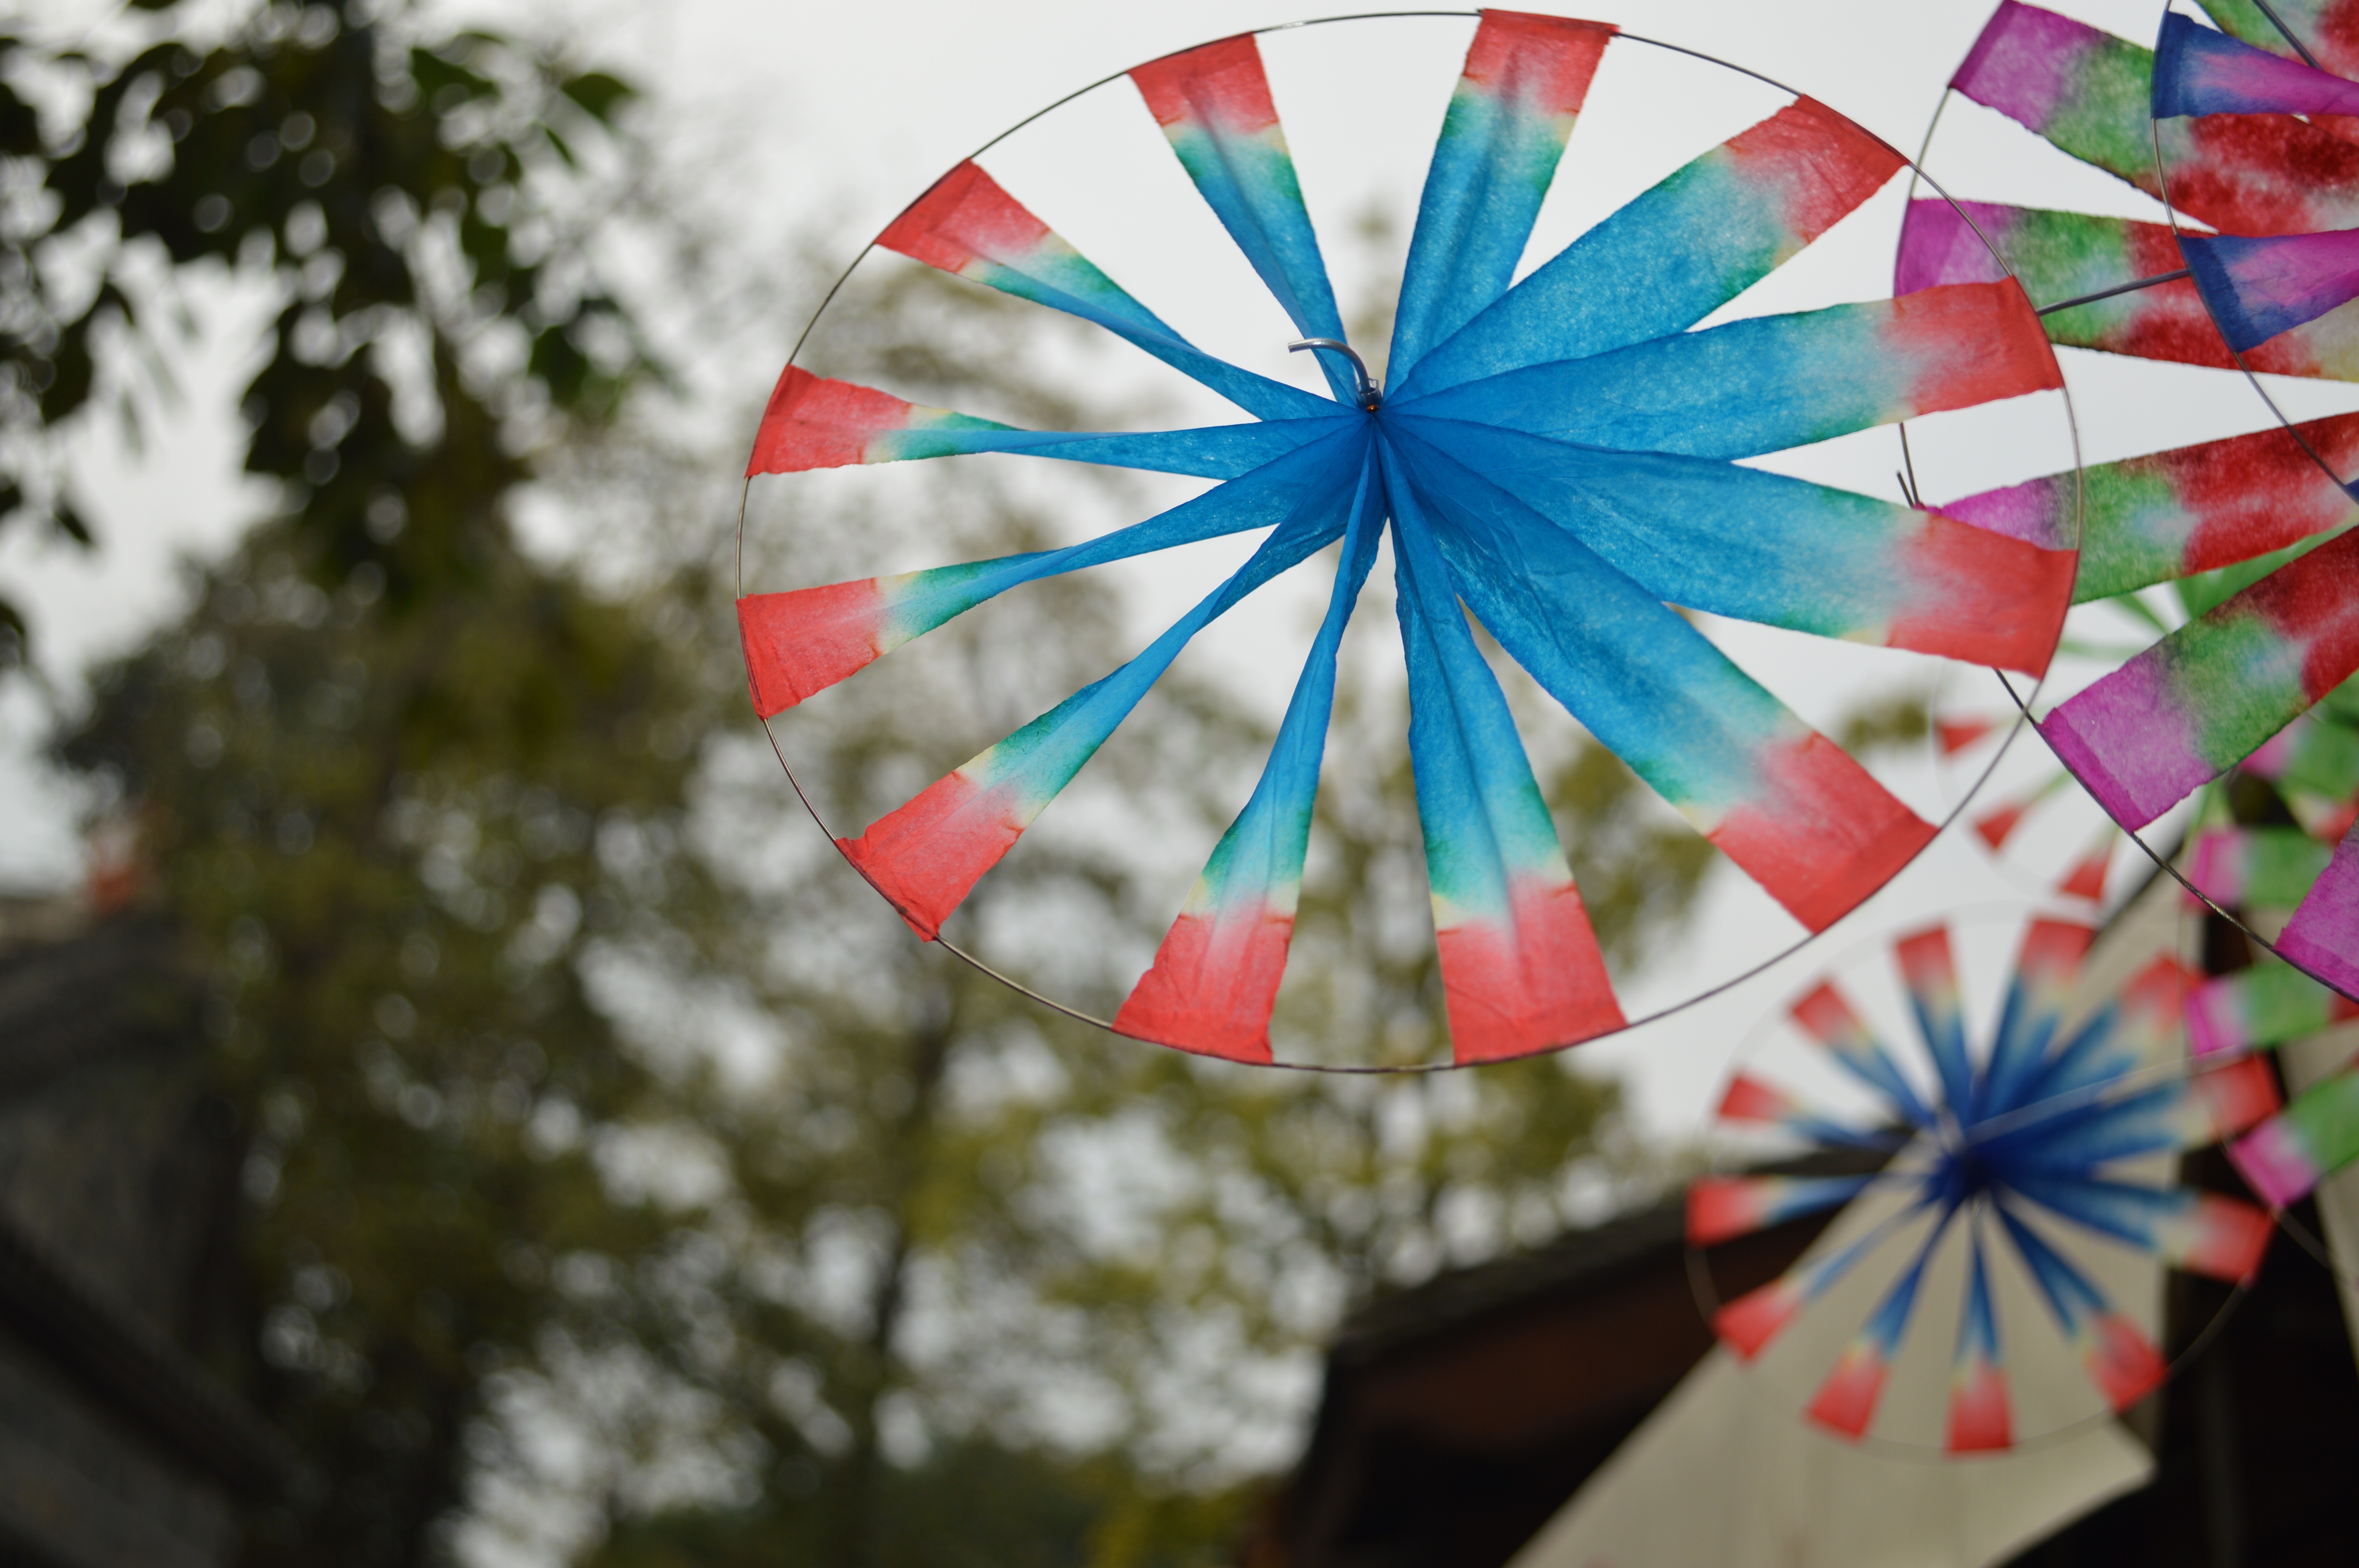
wheel, leaf, flower, windmill, umbrella, color, art, symmetry, shape, the scenery, jin li, commercial street